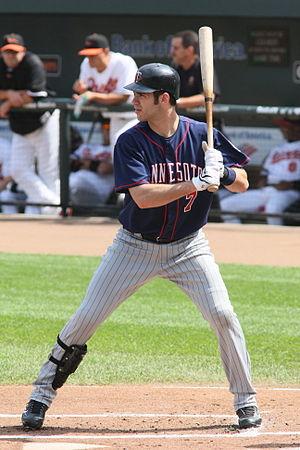
Joseph Patrick Mauer est un